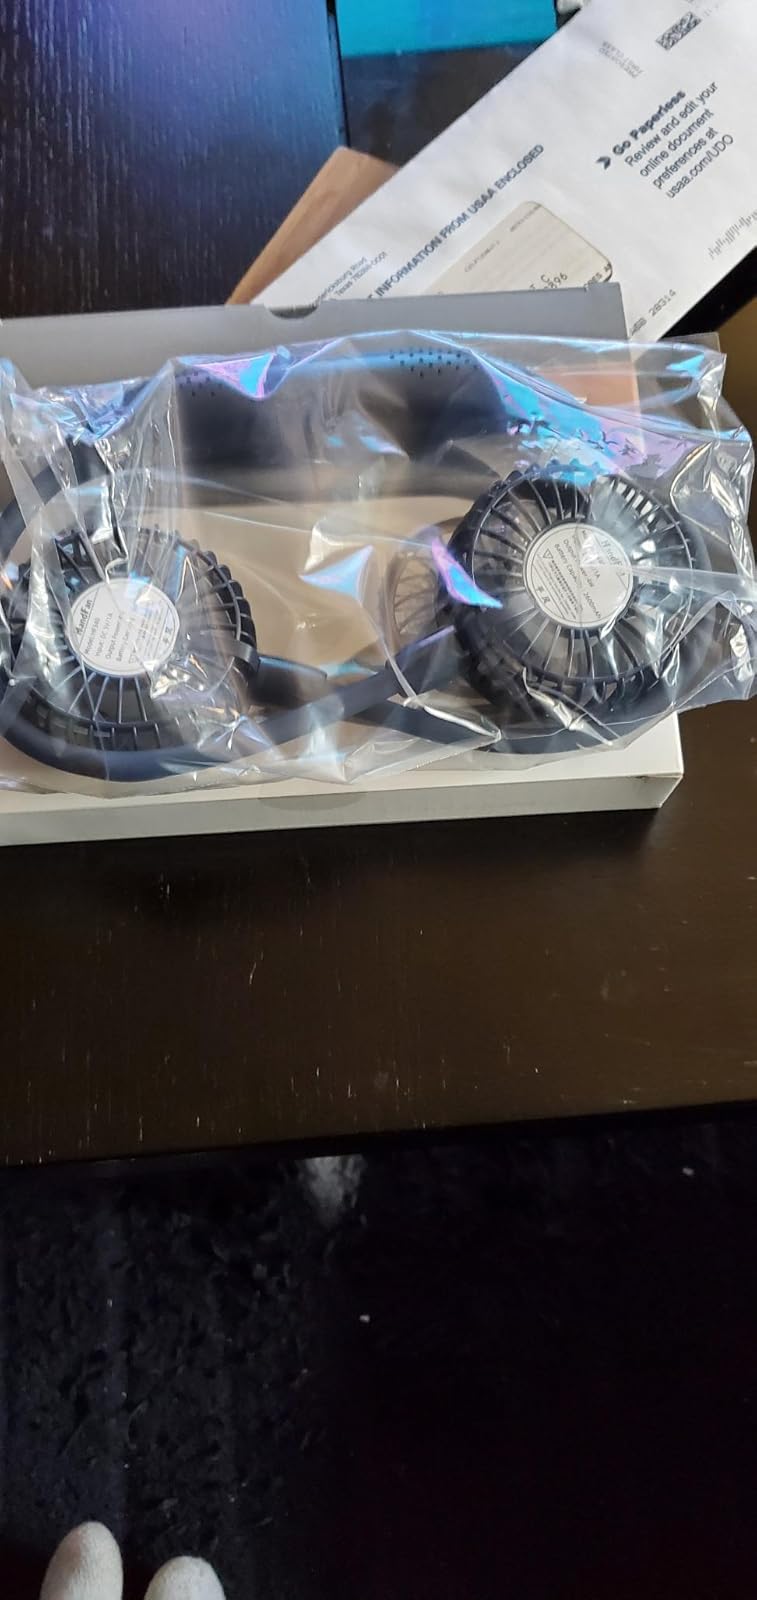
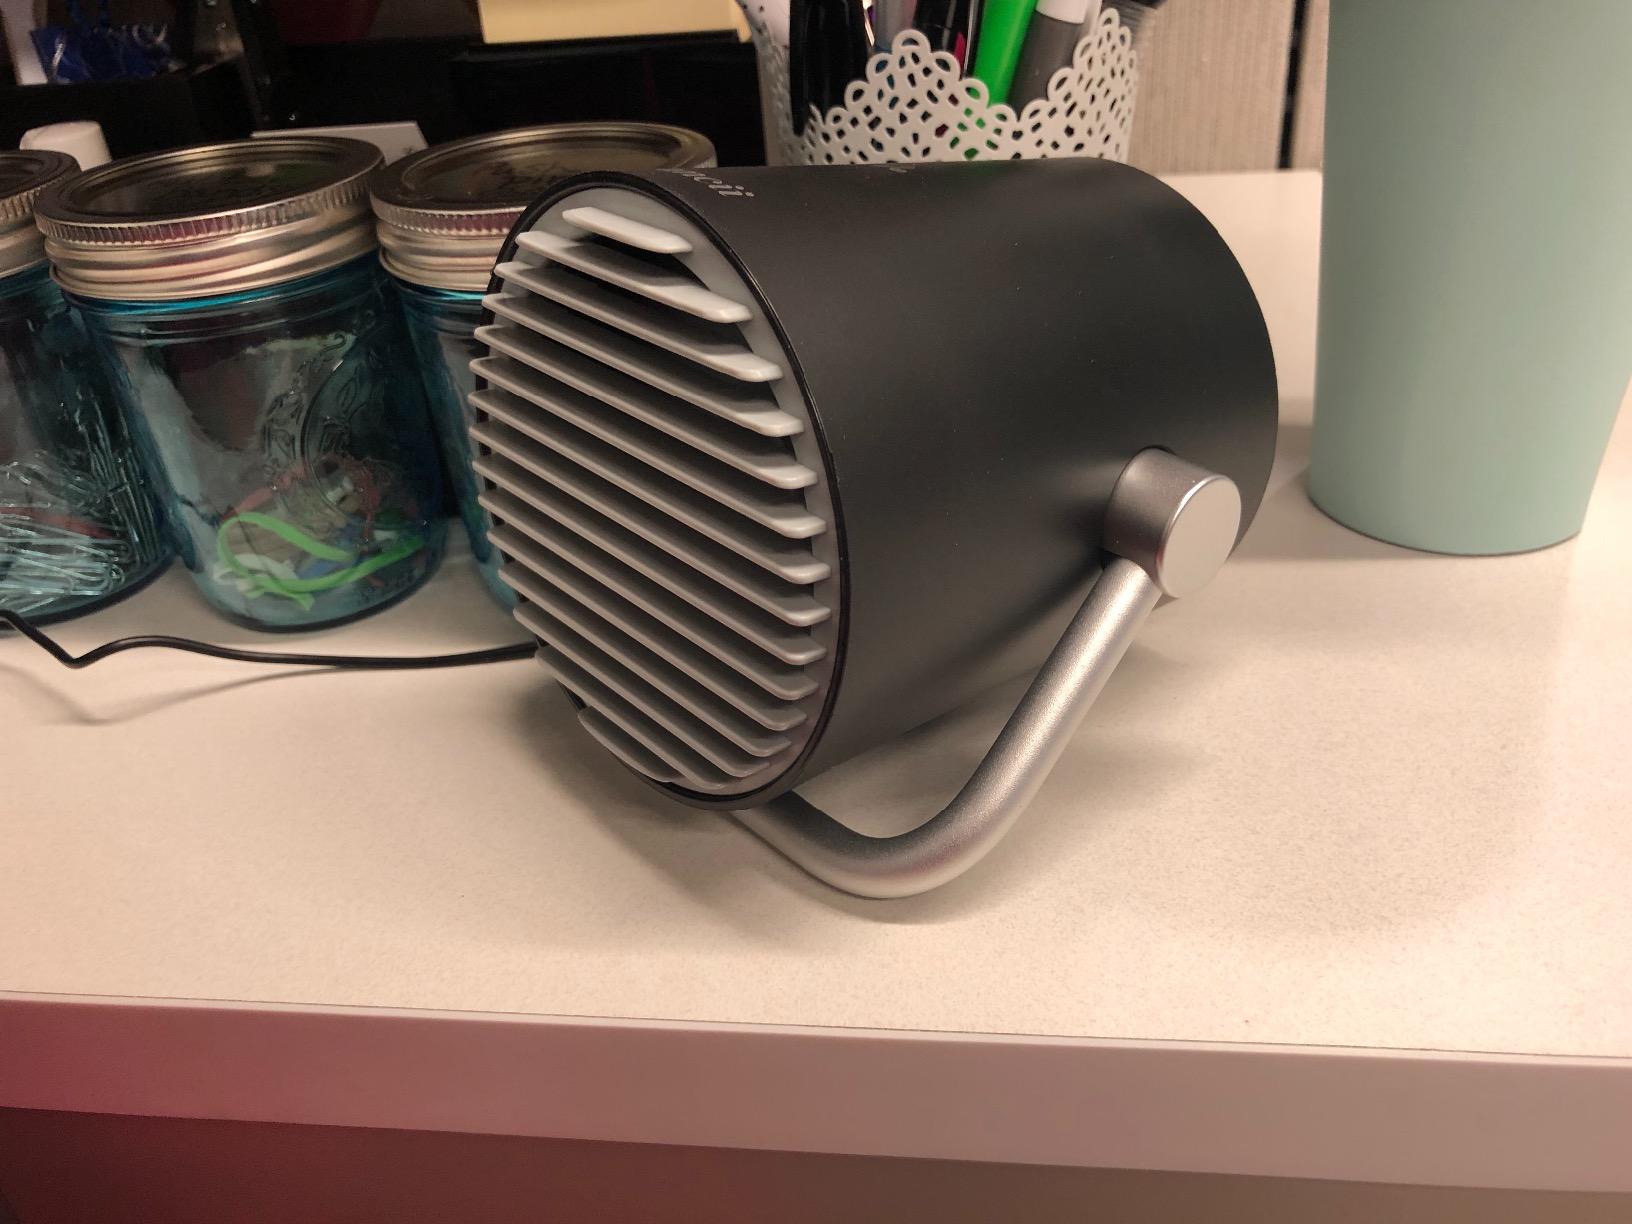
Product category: fan
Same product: no